Bagpuss

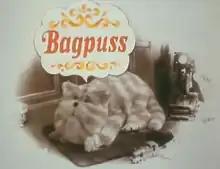
The opening sequence of Bagpuss features a series of sepia toned photographs, which suggest the Victorian or Edwardian period.

Bagpuss is a British animated children's television series which was made by Peter Firmin and Oliver Postgate through their company Smallfilms. The series of thirteen episodes was first broadcast from 12 February to 7 May 1974. The title character was "a saggy, old cloth cat, baggy, and a bit loose at the seams". Although only thirteen episodes were produced and broadcast, the programme remains fondly remembered, and was frequently repeated in the UK until 1986. In early 1999, "Bagpuss" topped a BBC poll for the UK's favourite children's television programme.